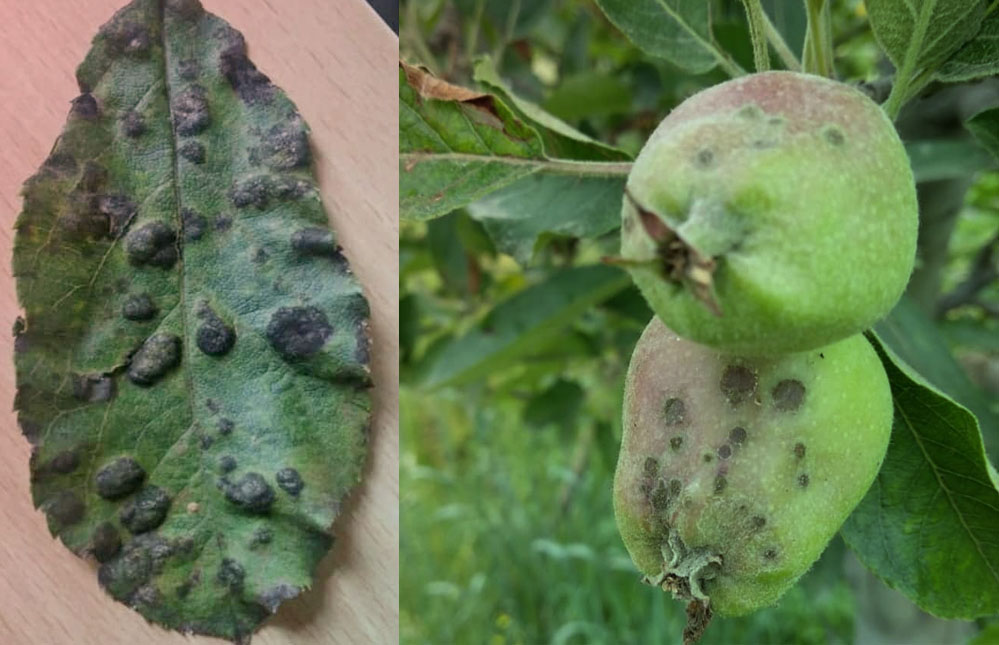
Plant: Apple
Disease: apple scab